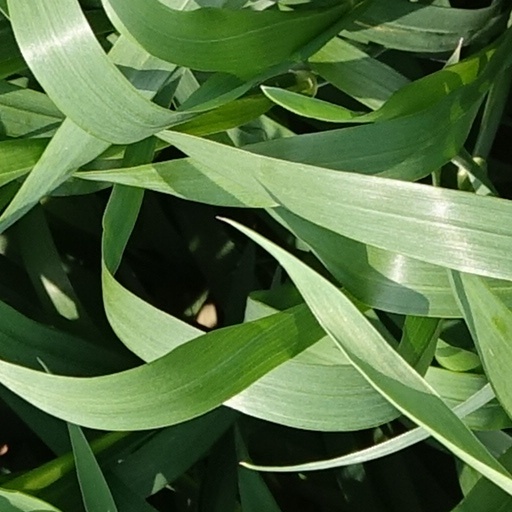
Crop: wheat